Nottingham

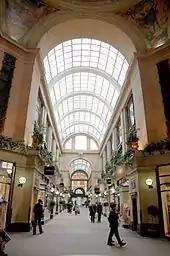
The Exchange Arcade inside the Council House

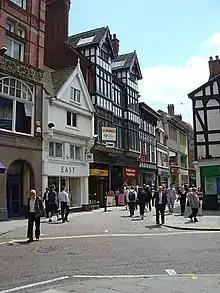
Bridlesmith Gate

In 2015, the National Videogame Arcade was opened in the Hockley area of the city; being "the UK's first cultural centre for videogames". It was announced in June 2018 that the arcade was soon to close and relocate to Sheffield city centre, where it reopened in November 2018 as the National Videogame Museum.